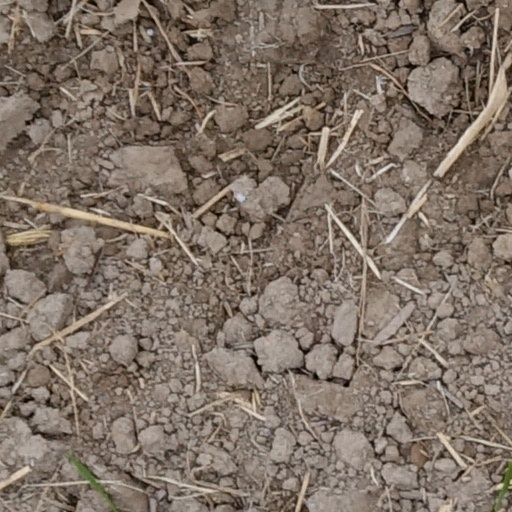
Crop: wheat